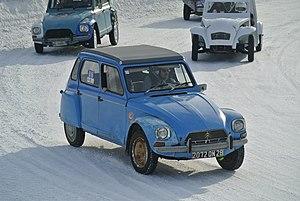
Une Dyane lors de la ronde hivernale historique de Serre-Chevalier en janvier 2020, catégorie Coupe 602
La Citroën Dyane est une voiture fabriquée par le constructeur français Citroën à 1,4 million d'exemplaires à partir d'août 1967 jusqu'en 1983.